Ivor Gurney

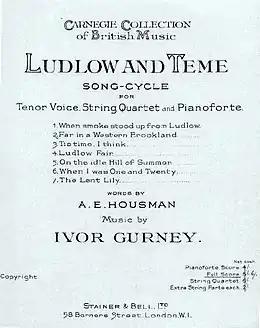
Cover of a 1923 edition of Gurney's song cycle "Ludlow and Teme"

Gurney died of tuberculosis while still a patient at the City of London Mental Hospital, shortly before dawn on 26 December 1937, aged 47. He was buried in Twigworth, near Gloucester. The service was conducted by his godfather, Rev. Alfred Cheesman. Gurney was "a lover and maker of beauty", it was stated on his gravestone. (The stone was replaced after it was damaged – the original is now stored inside Twigworth church.) Marion Scott preserved Gurney's manuscripts and letters and worked with composer Gerald Finzi to ensure that his legacy should not be forgotten.